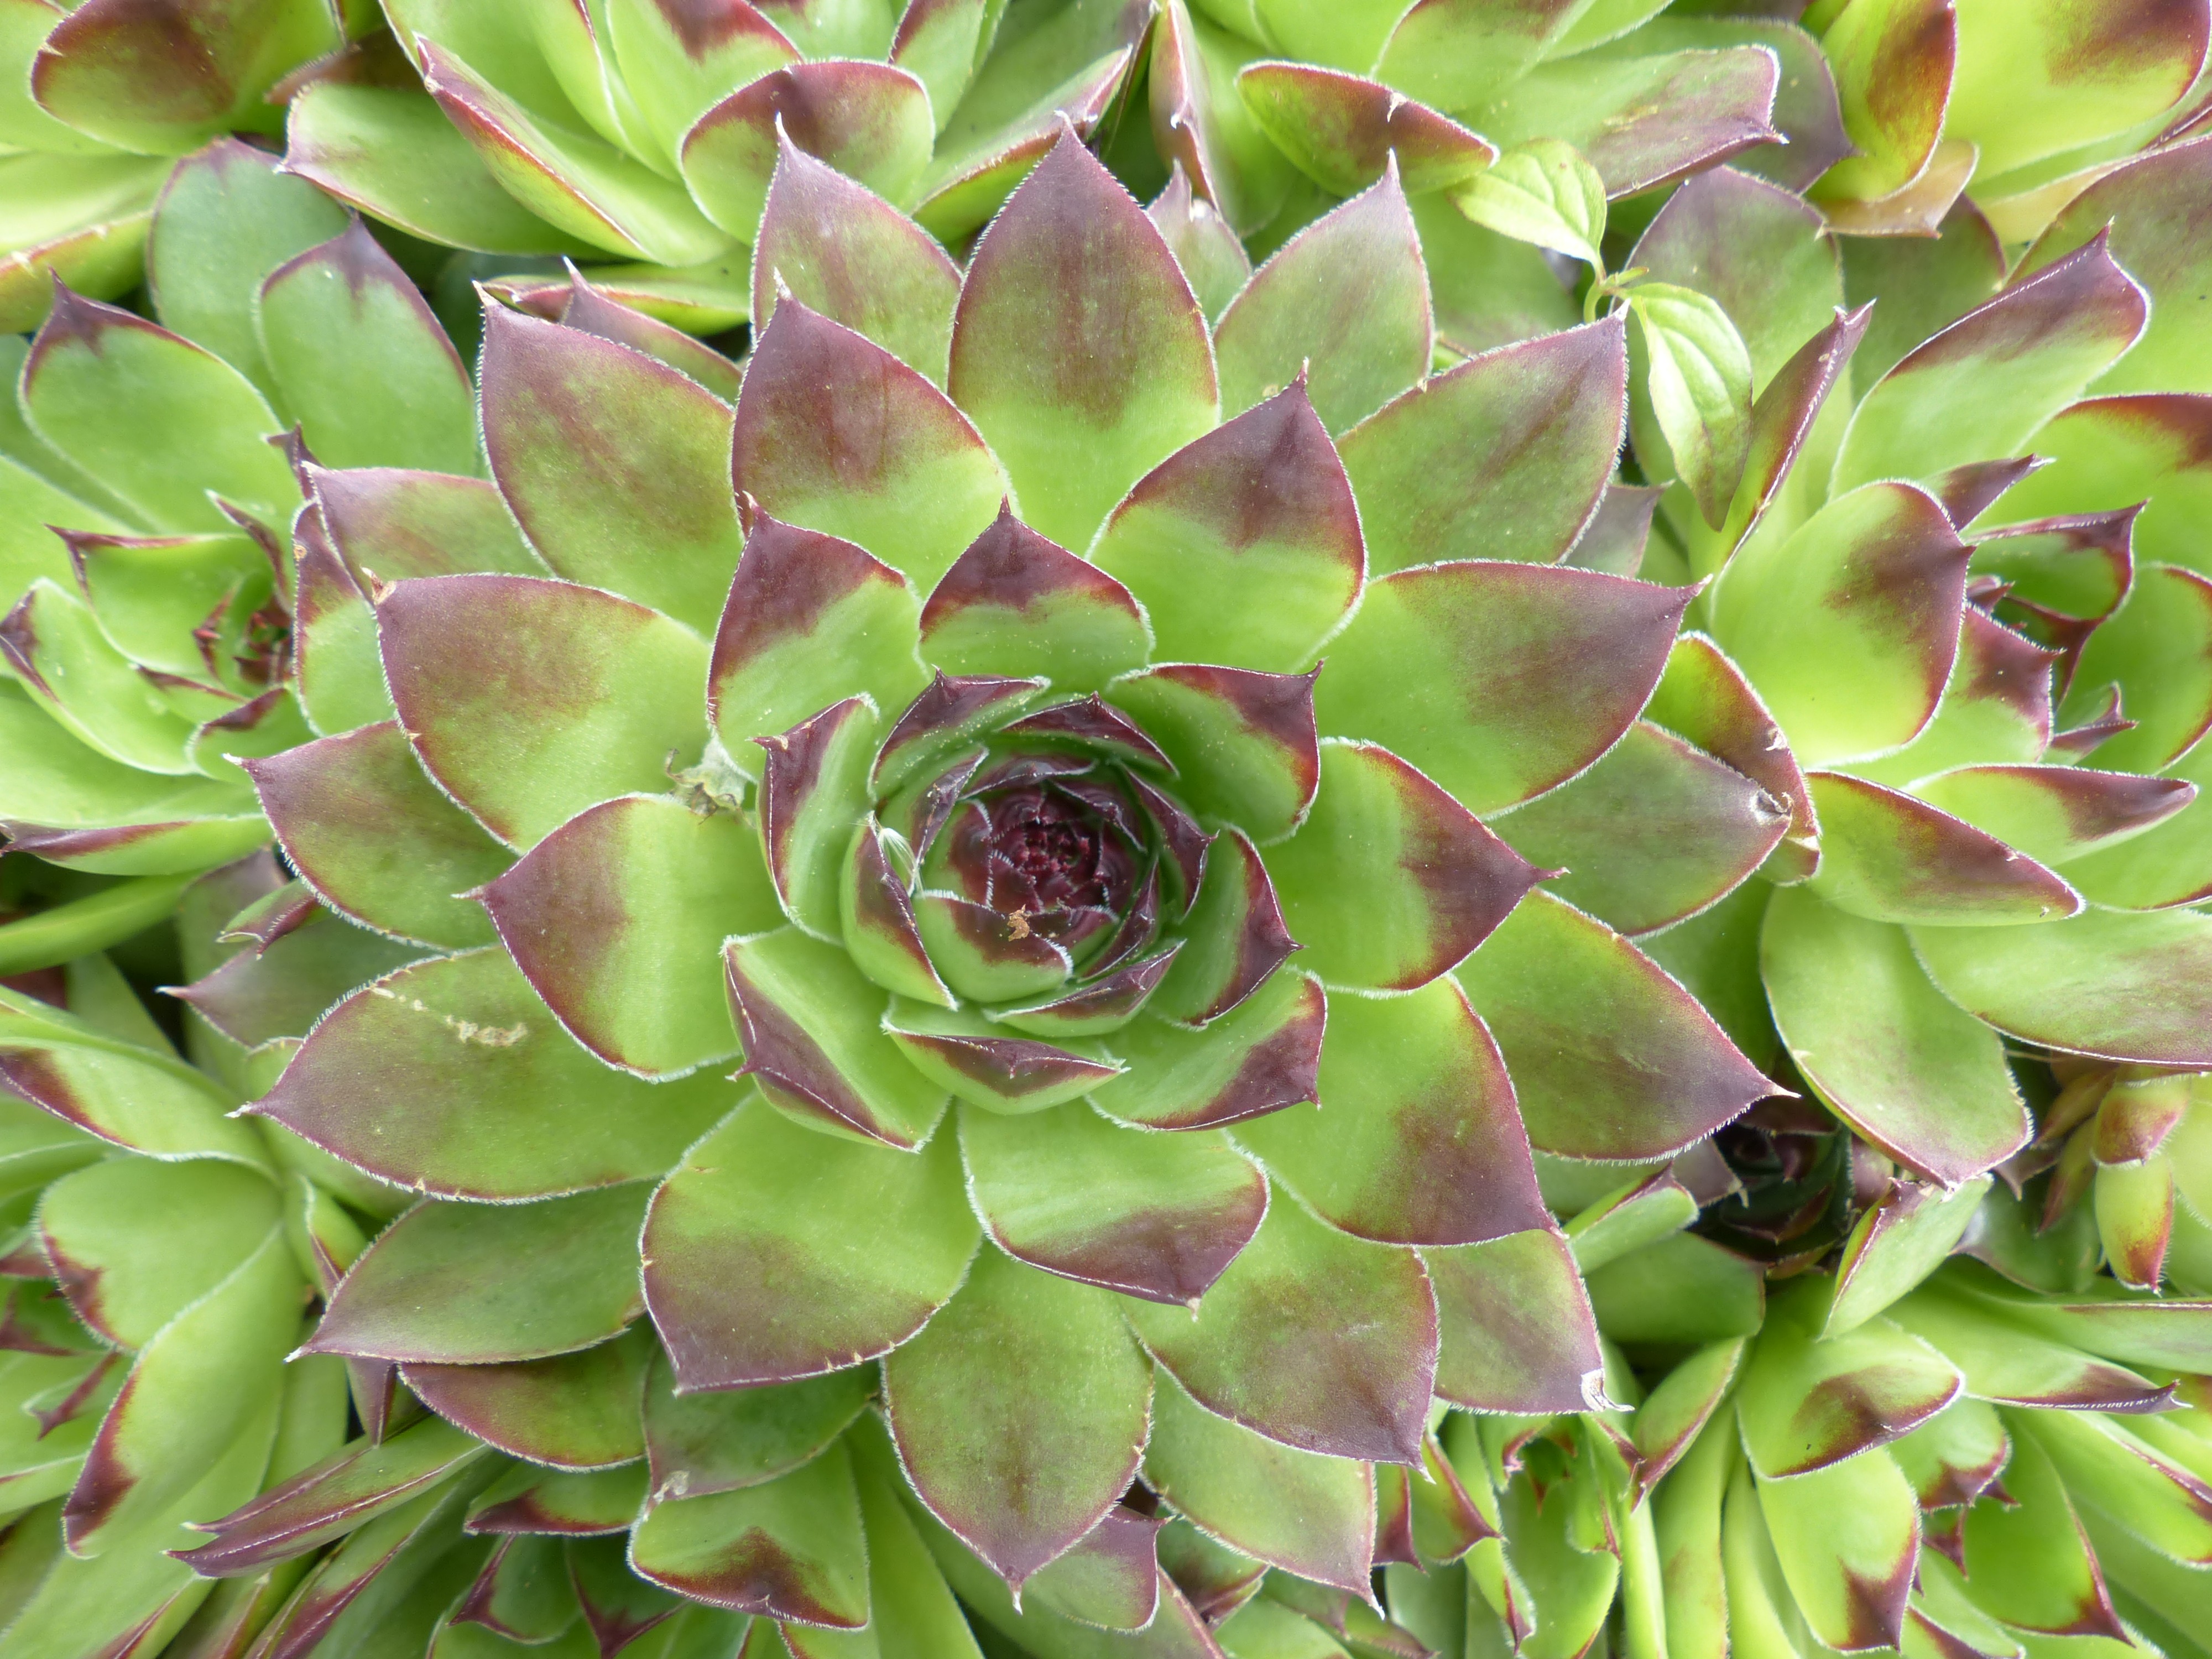
plant, flower, petal, green, produce, botany, succulent, flora, leaves, pointed, reddish, crassulaceae, flowering plant, thick sheet greenhouse, houseleek, sempervivum, roof houseleek, ordinary house turmeric, real houseleek, land plant, alpine houseleek, donnerwurz, sempervivum tectorum